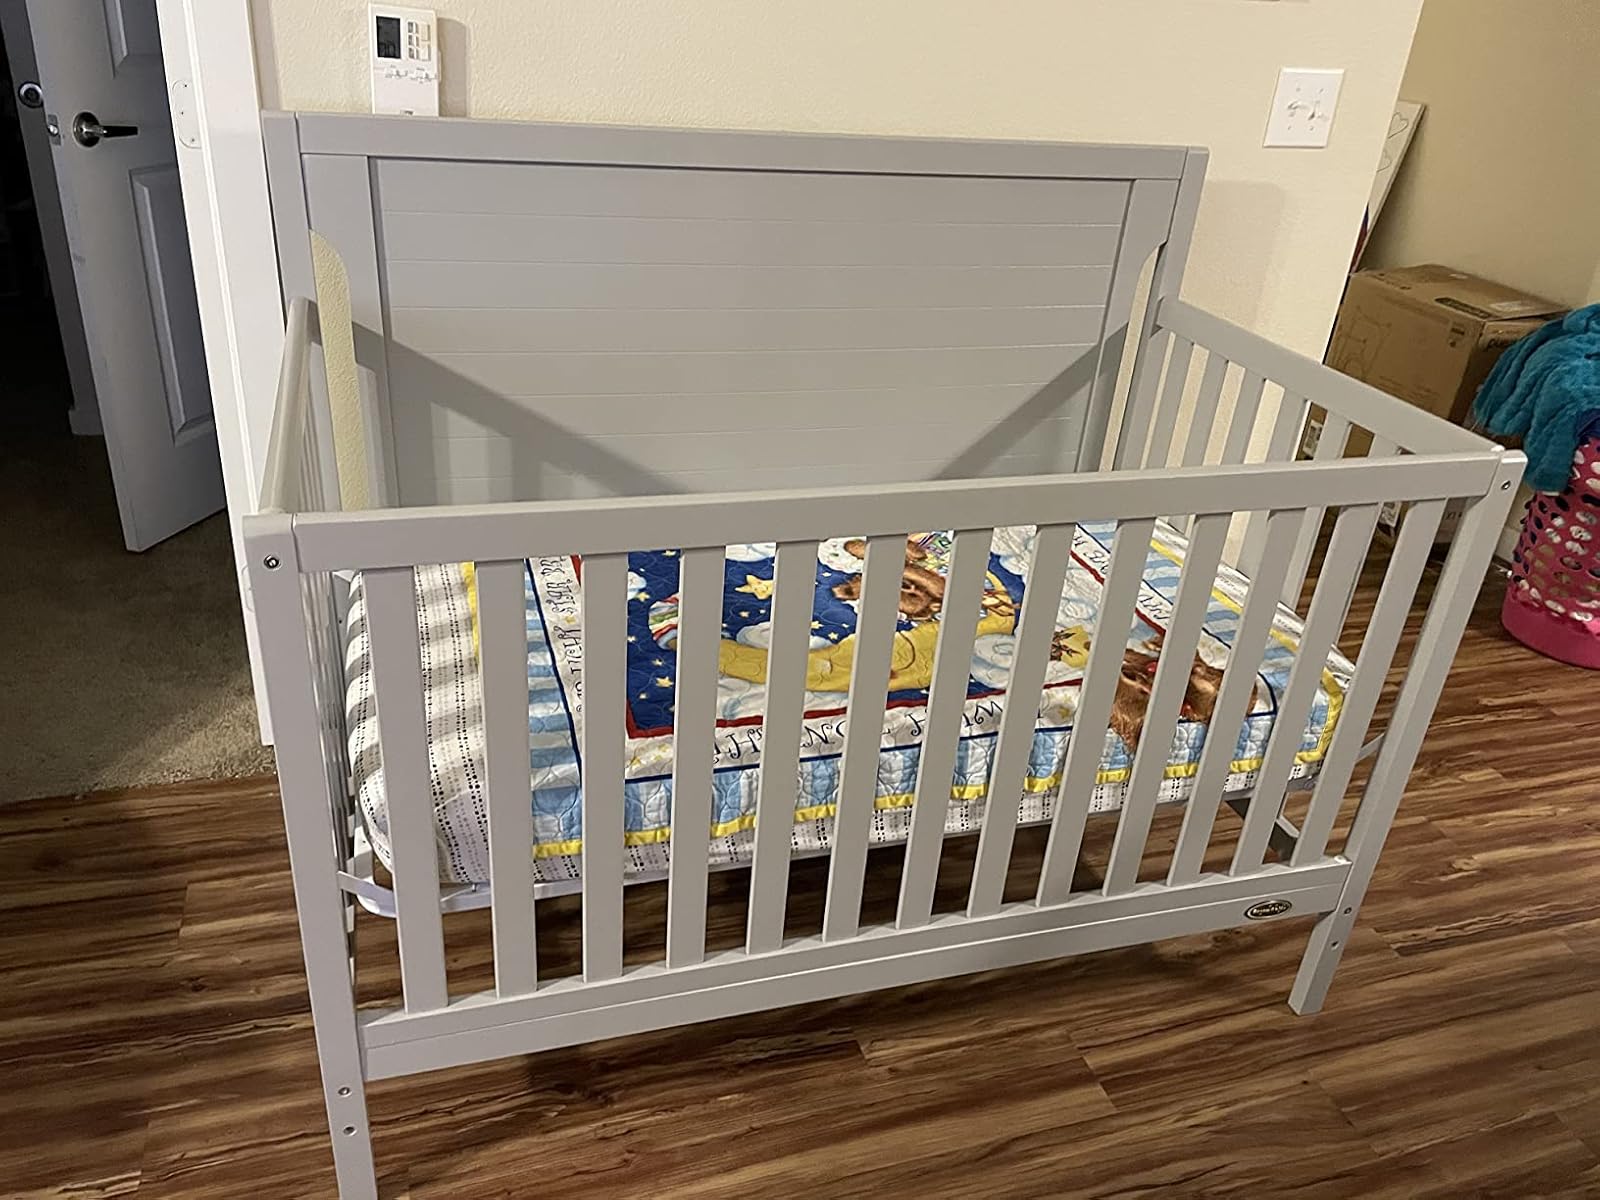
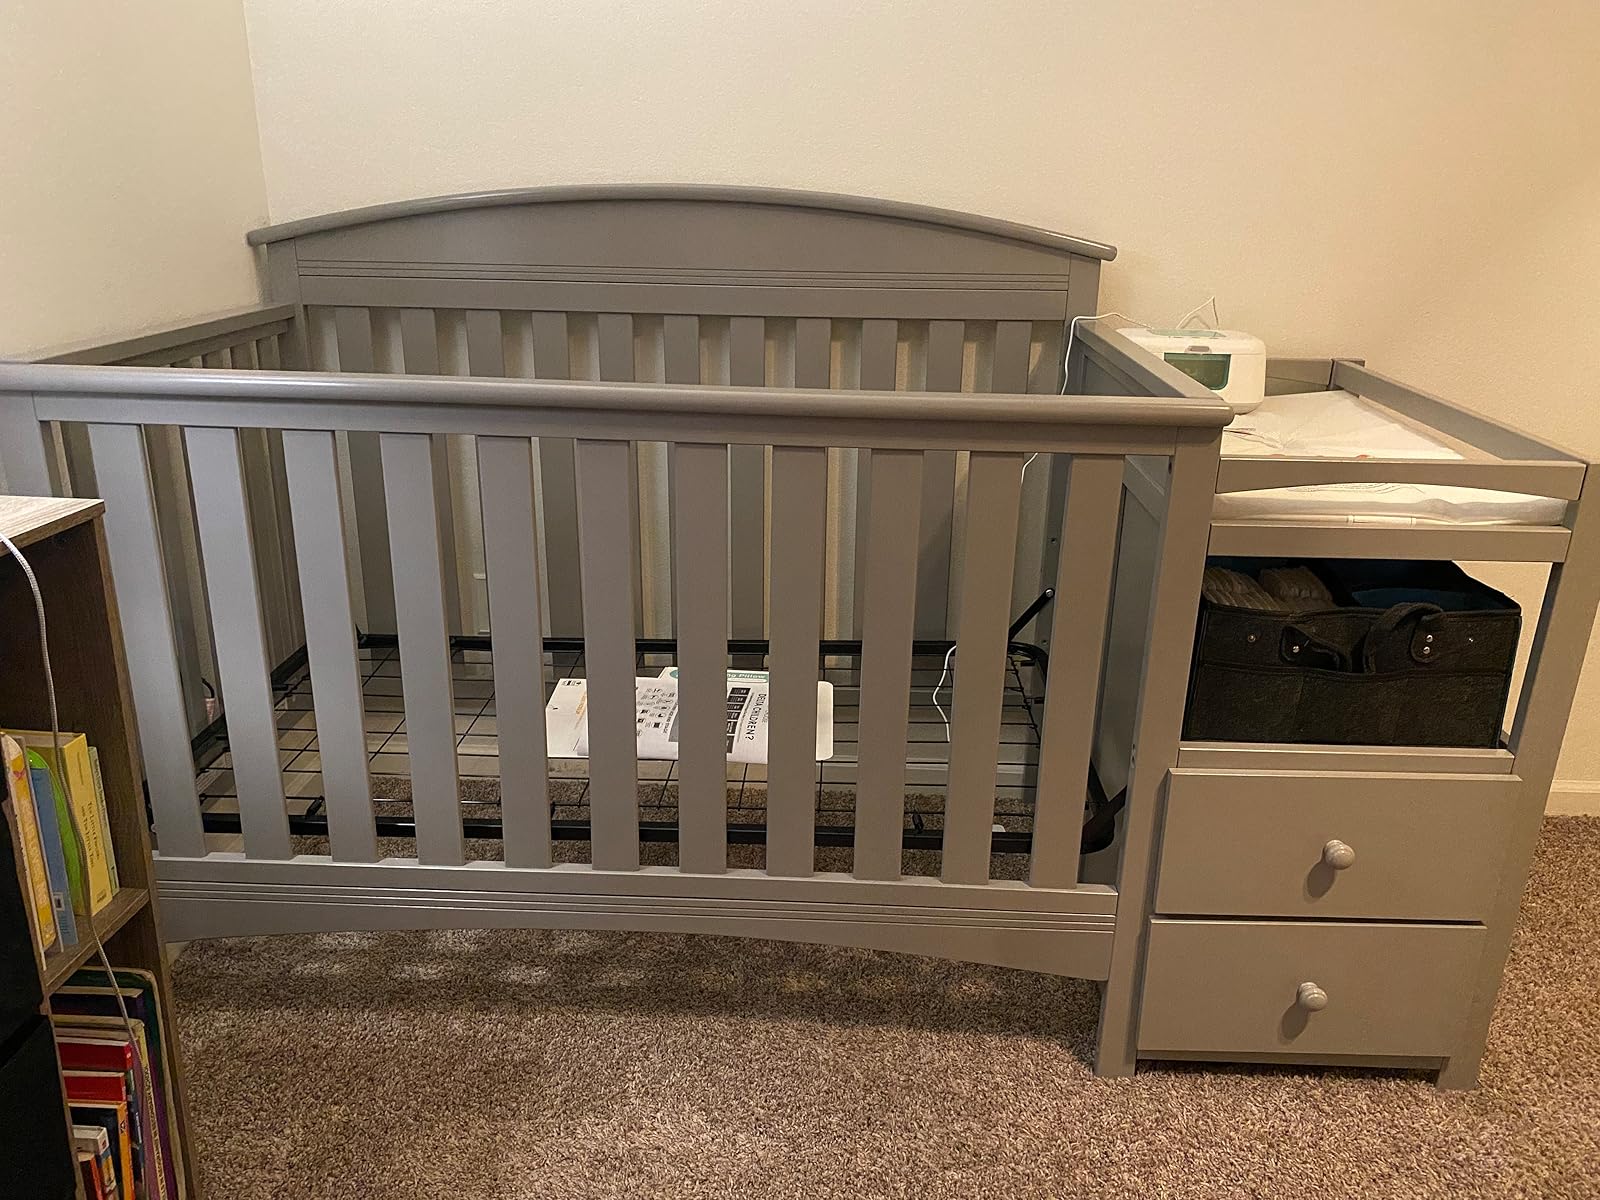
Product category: products_crib
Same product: no